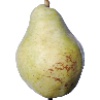
Label: pear_williams